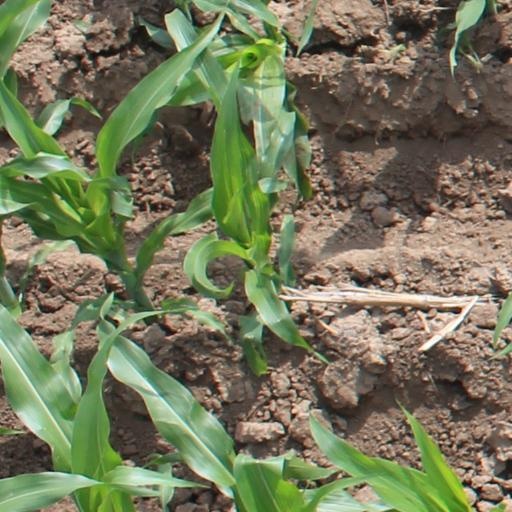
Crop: maize; corn